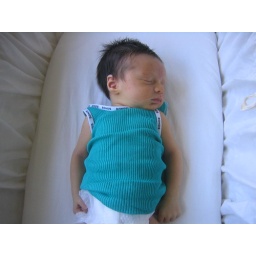
This is my first day at home - sitting under the window trying to become a little less yellow